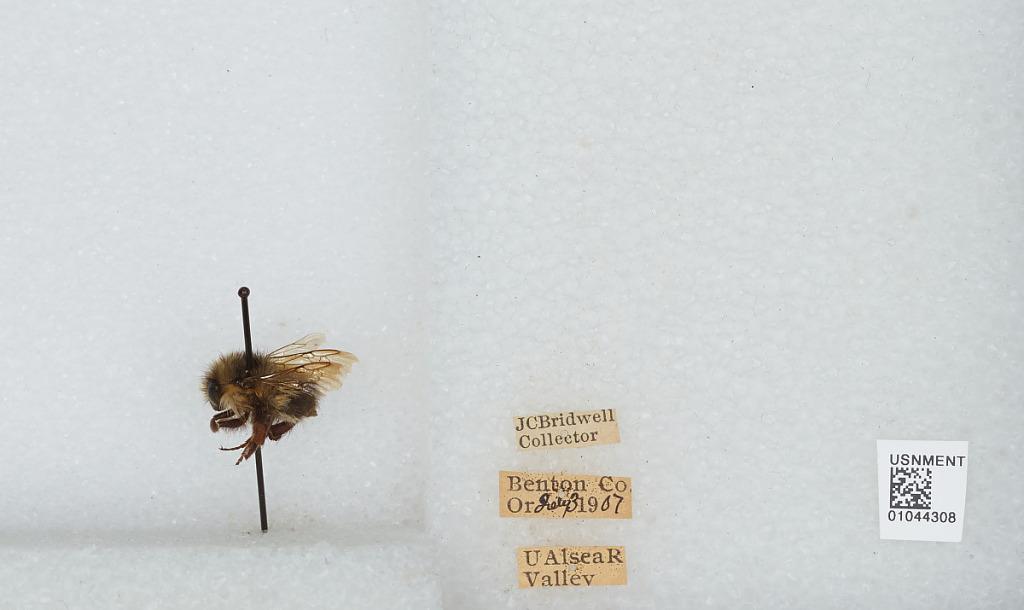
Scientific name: Bombus sp.
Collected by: J. Bridwell
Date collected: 1907-7-3
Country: United States
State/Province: Oregon
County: Benton
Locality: Upper Alsea River Valley
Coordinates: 44.3797, -123.707